Executions in the ruins of the Warsaw Ghetto (1943–1944)

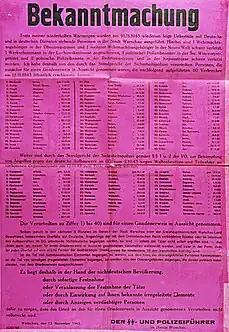
Announcement of the execution of 60 Polish hostages and a list of 40 new hostages taken by Nazi authorities in Poland, 13 November 1943

In October 1943 German terror against the people of Warsaw was dramatically intensified. The Germans intensified their efforts throughout the General Government to break the growing Polish resistance movement. On October 2, 1943, Hans Frank's ordinance ""On combating attacks on the German work of reconstruction in the General Government"" was announced. It sanctioned the principle of collective responsibility fully applied by the occupying power, providing, among other things, that "instigators and helpers are punishable as perpetrators" and that "an attempt to commit a crime is punishable as a committed crime". The only form of punishment provided for in the Regulation was the death penalty. In Warsaw, the intensification of the Nazi terror was also caused by the fact that SS-Brigadeführer Franz Kutschera took over the function of the SS and Police Commander for the Warsaw district (September 25, 1943). The new SS- und Polizeiführer advocated a hard hand policy towards the nations conquered by the Third Reich. He wanted to pacify Warsaw by means of mass executions of Hostages, carried out in retaliation for every anti-German act. However, executions were to be carried out not only in the ruins of the ghetto, but also in an open manner – on the streets of Warsaw. The Germans hoped that in this way they would be able to intimidate the capital's population and at the same time drive a wedge between the resistance movement and ordinary citizens.